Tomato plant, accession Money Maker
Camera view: bottom (45 deg); turntable rotation: 240 degrees
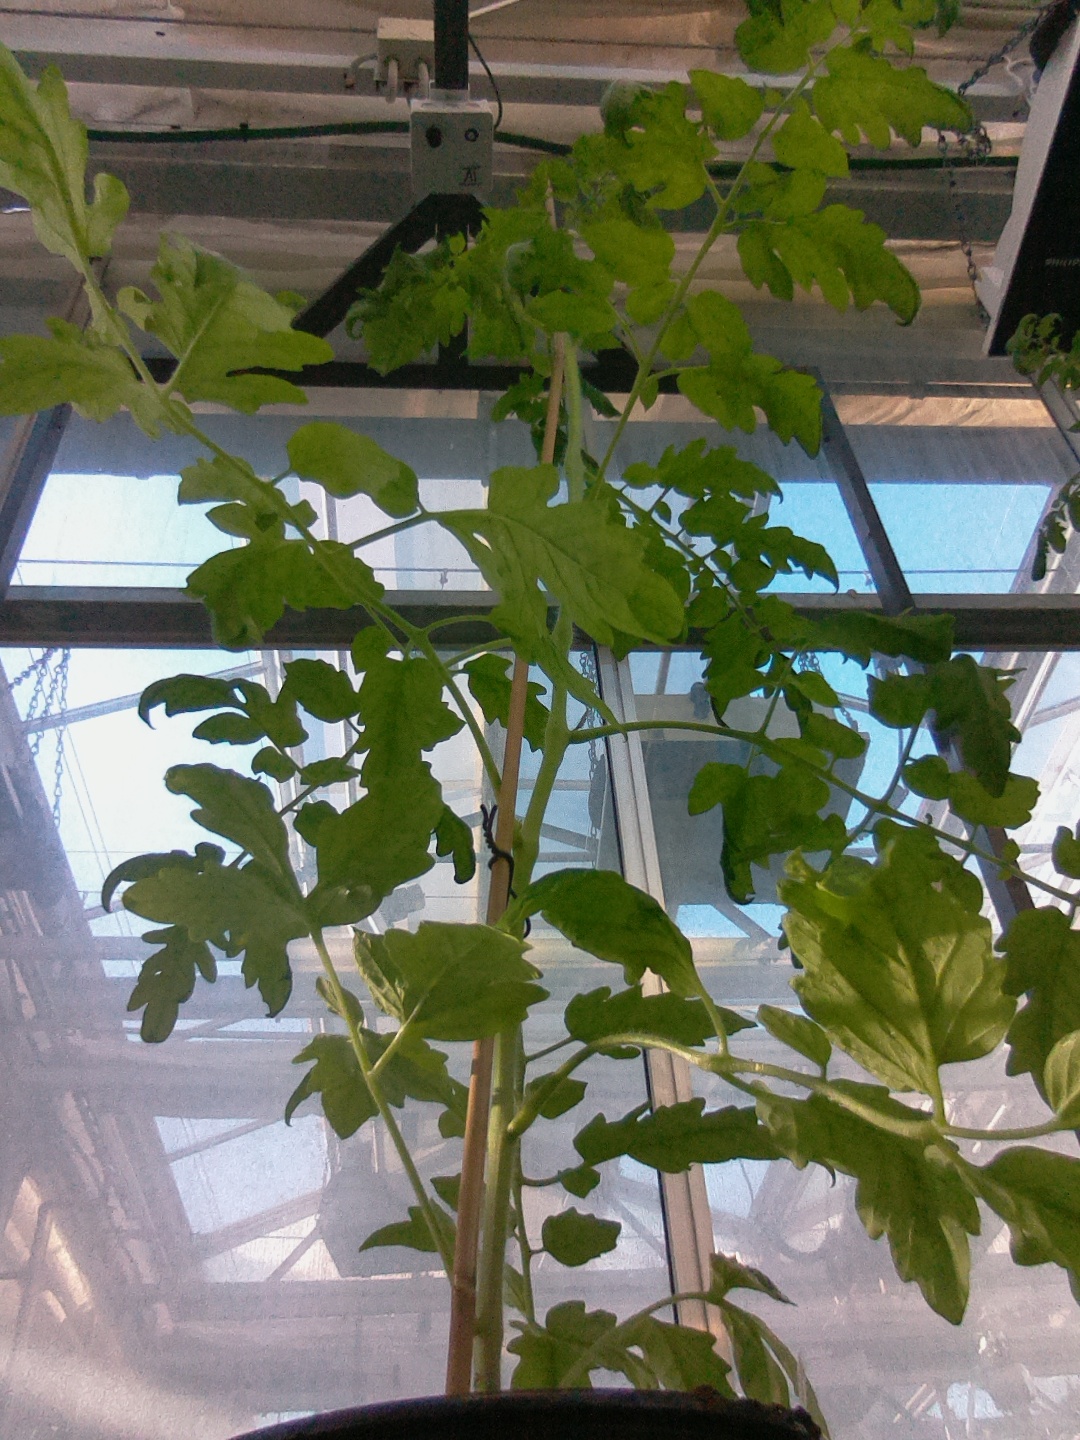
BBCH growth stage 60: First flowers open